Taeil (singer)

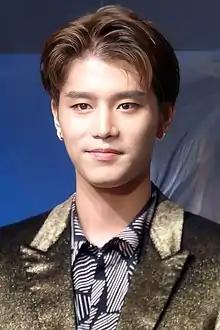
Taeil in May 2019

Moon Tae-il (born June 14, 1994), known mononymously as Taeil, is a South Korean singer. He was a member of the South Korean boy band NCT from 2016 until 2024, when Korean investigators tied him to a criminal sexual offense, later revealed to be quasi-rape of a Chinese tourist.